Radu Nunweiller

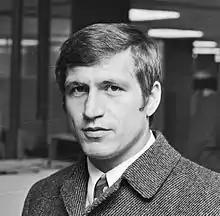
Nunweiller in 1970

Radu Nunweiller (born 16 November 1944) is a former Romanian central midfield football player and manager.